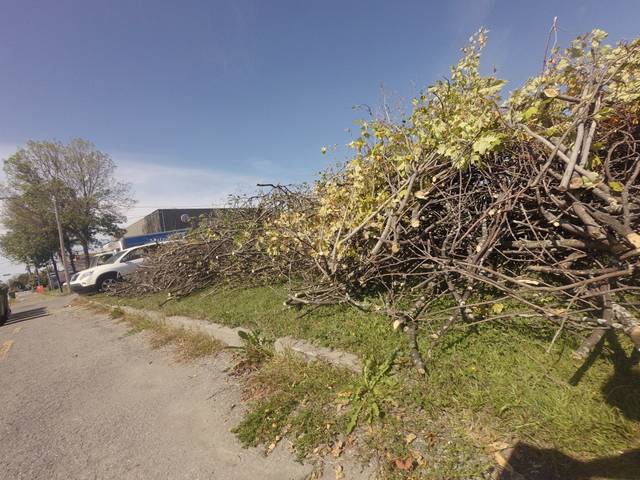
Region: Canada
Coordinates: 45.566, -73.923